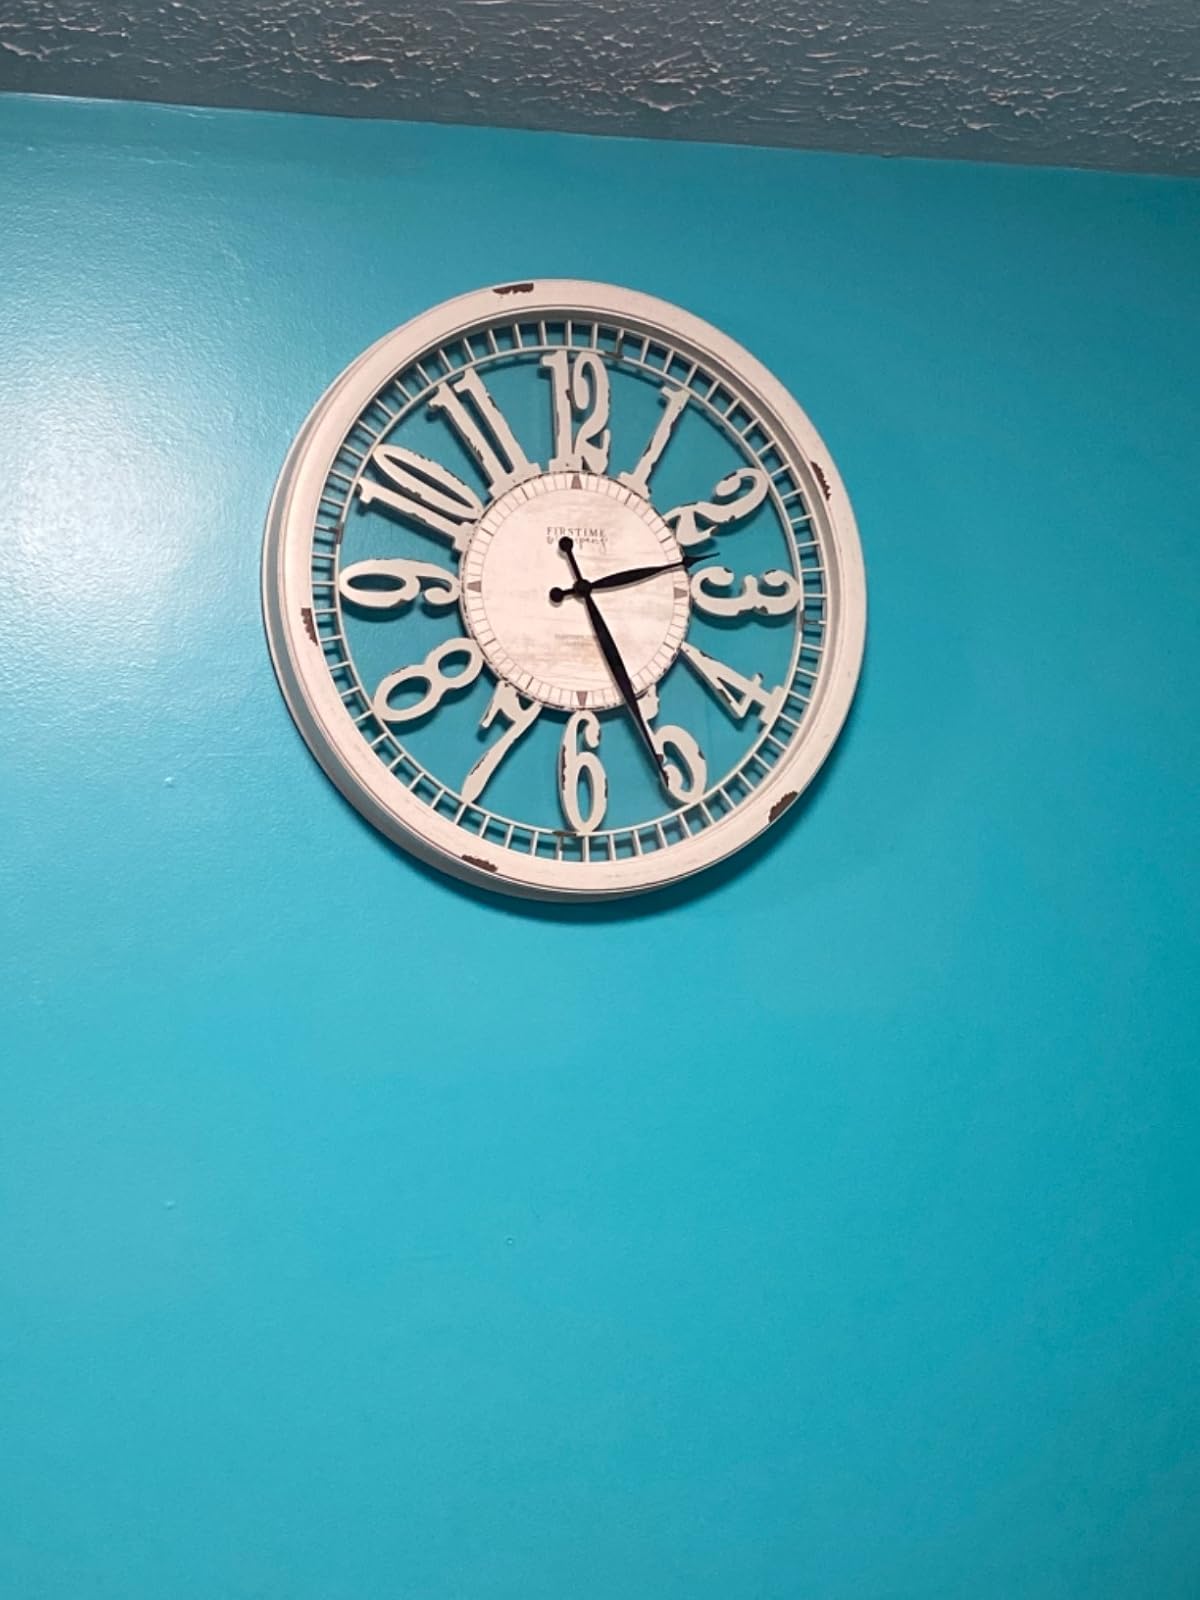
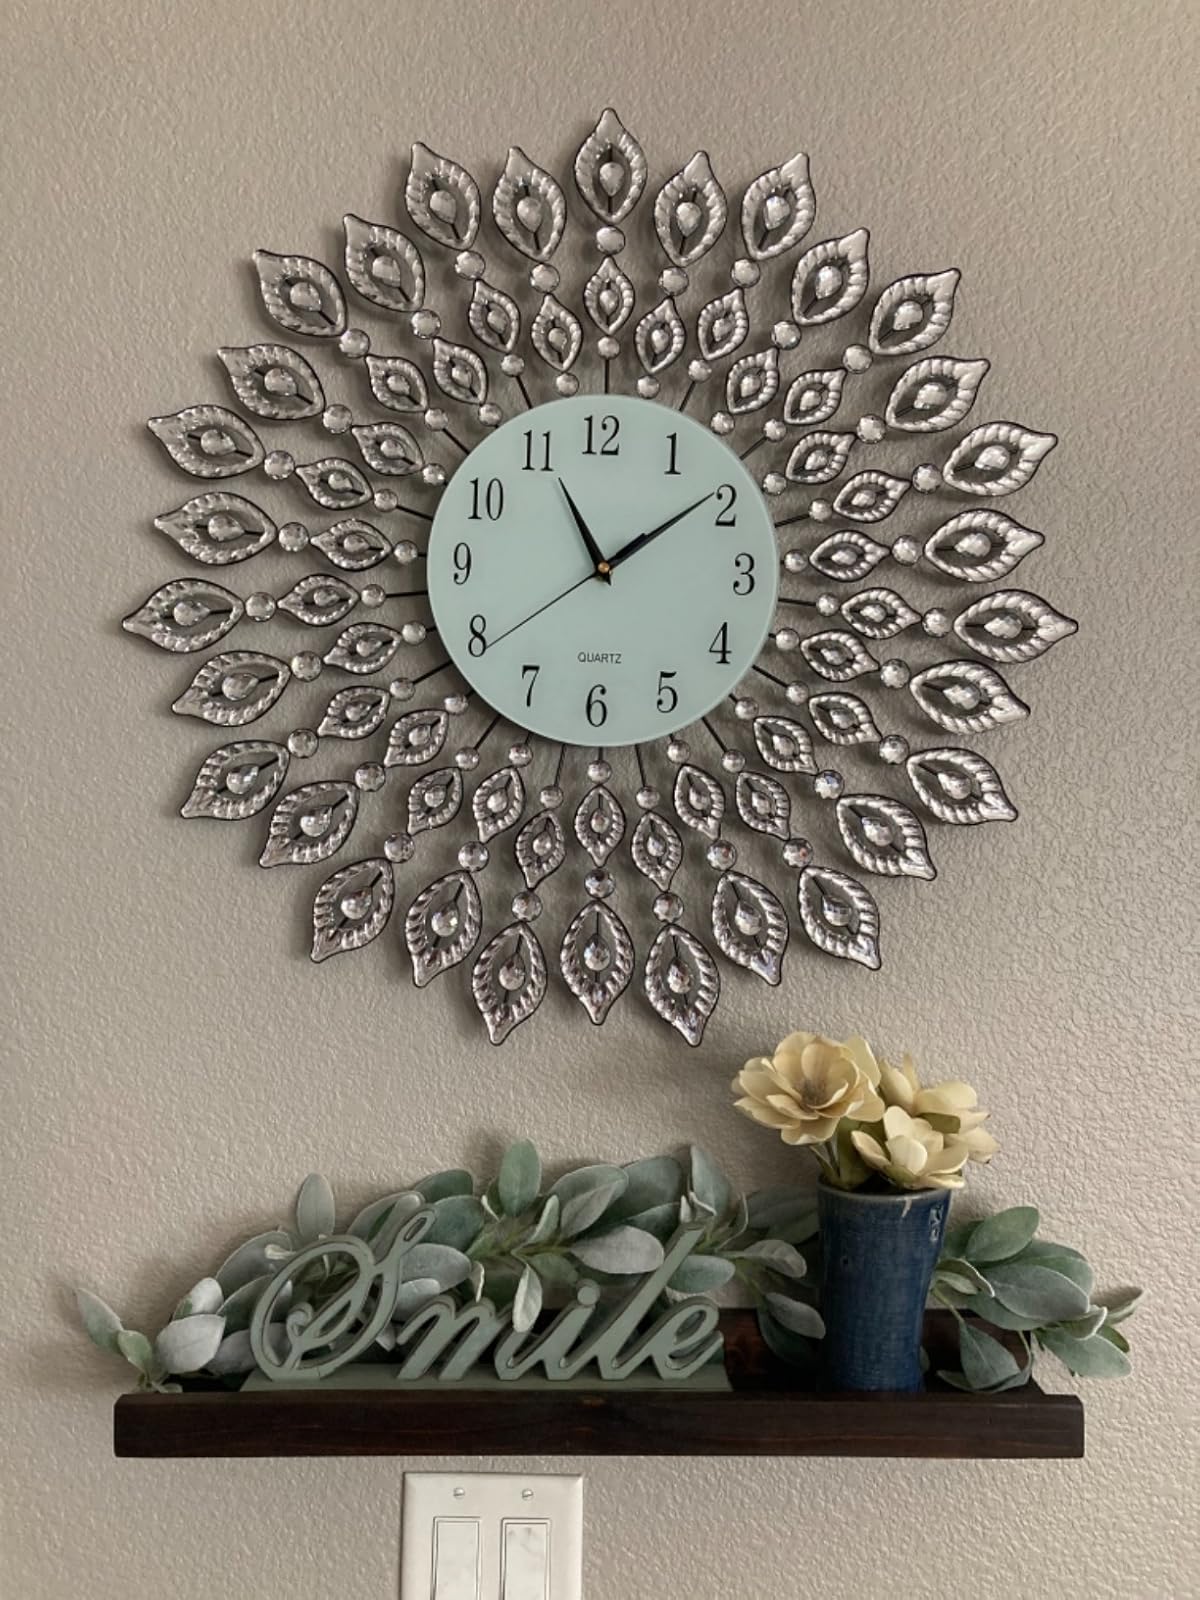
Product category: clock
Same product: no